Walnut stuffed figs
Also known as:
tr - Turkish: İncir dolması
Category: dessert (dessert)
Cuisine: Turkish
Associated cuisines: Turkish
Area: Turkey
Countries: Turkey
Region: Western Asia

The dish is a figs, warm water to soak the figs, walnuts, milk, water, sugar, butter.

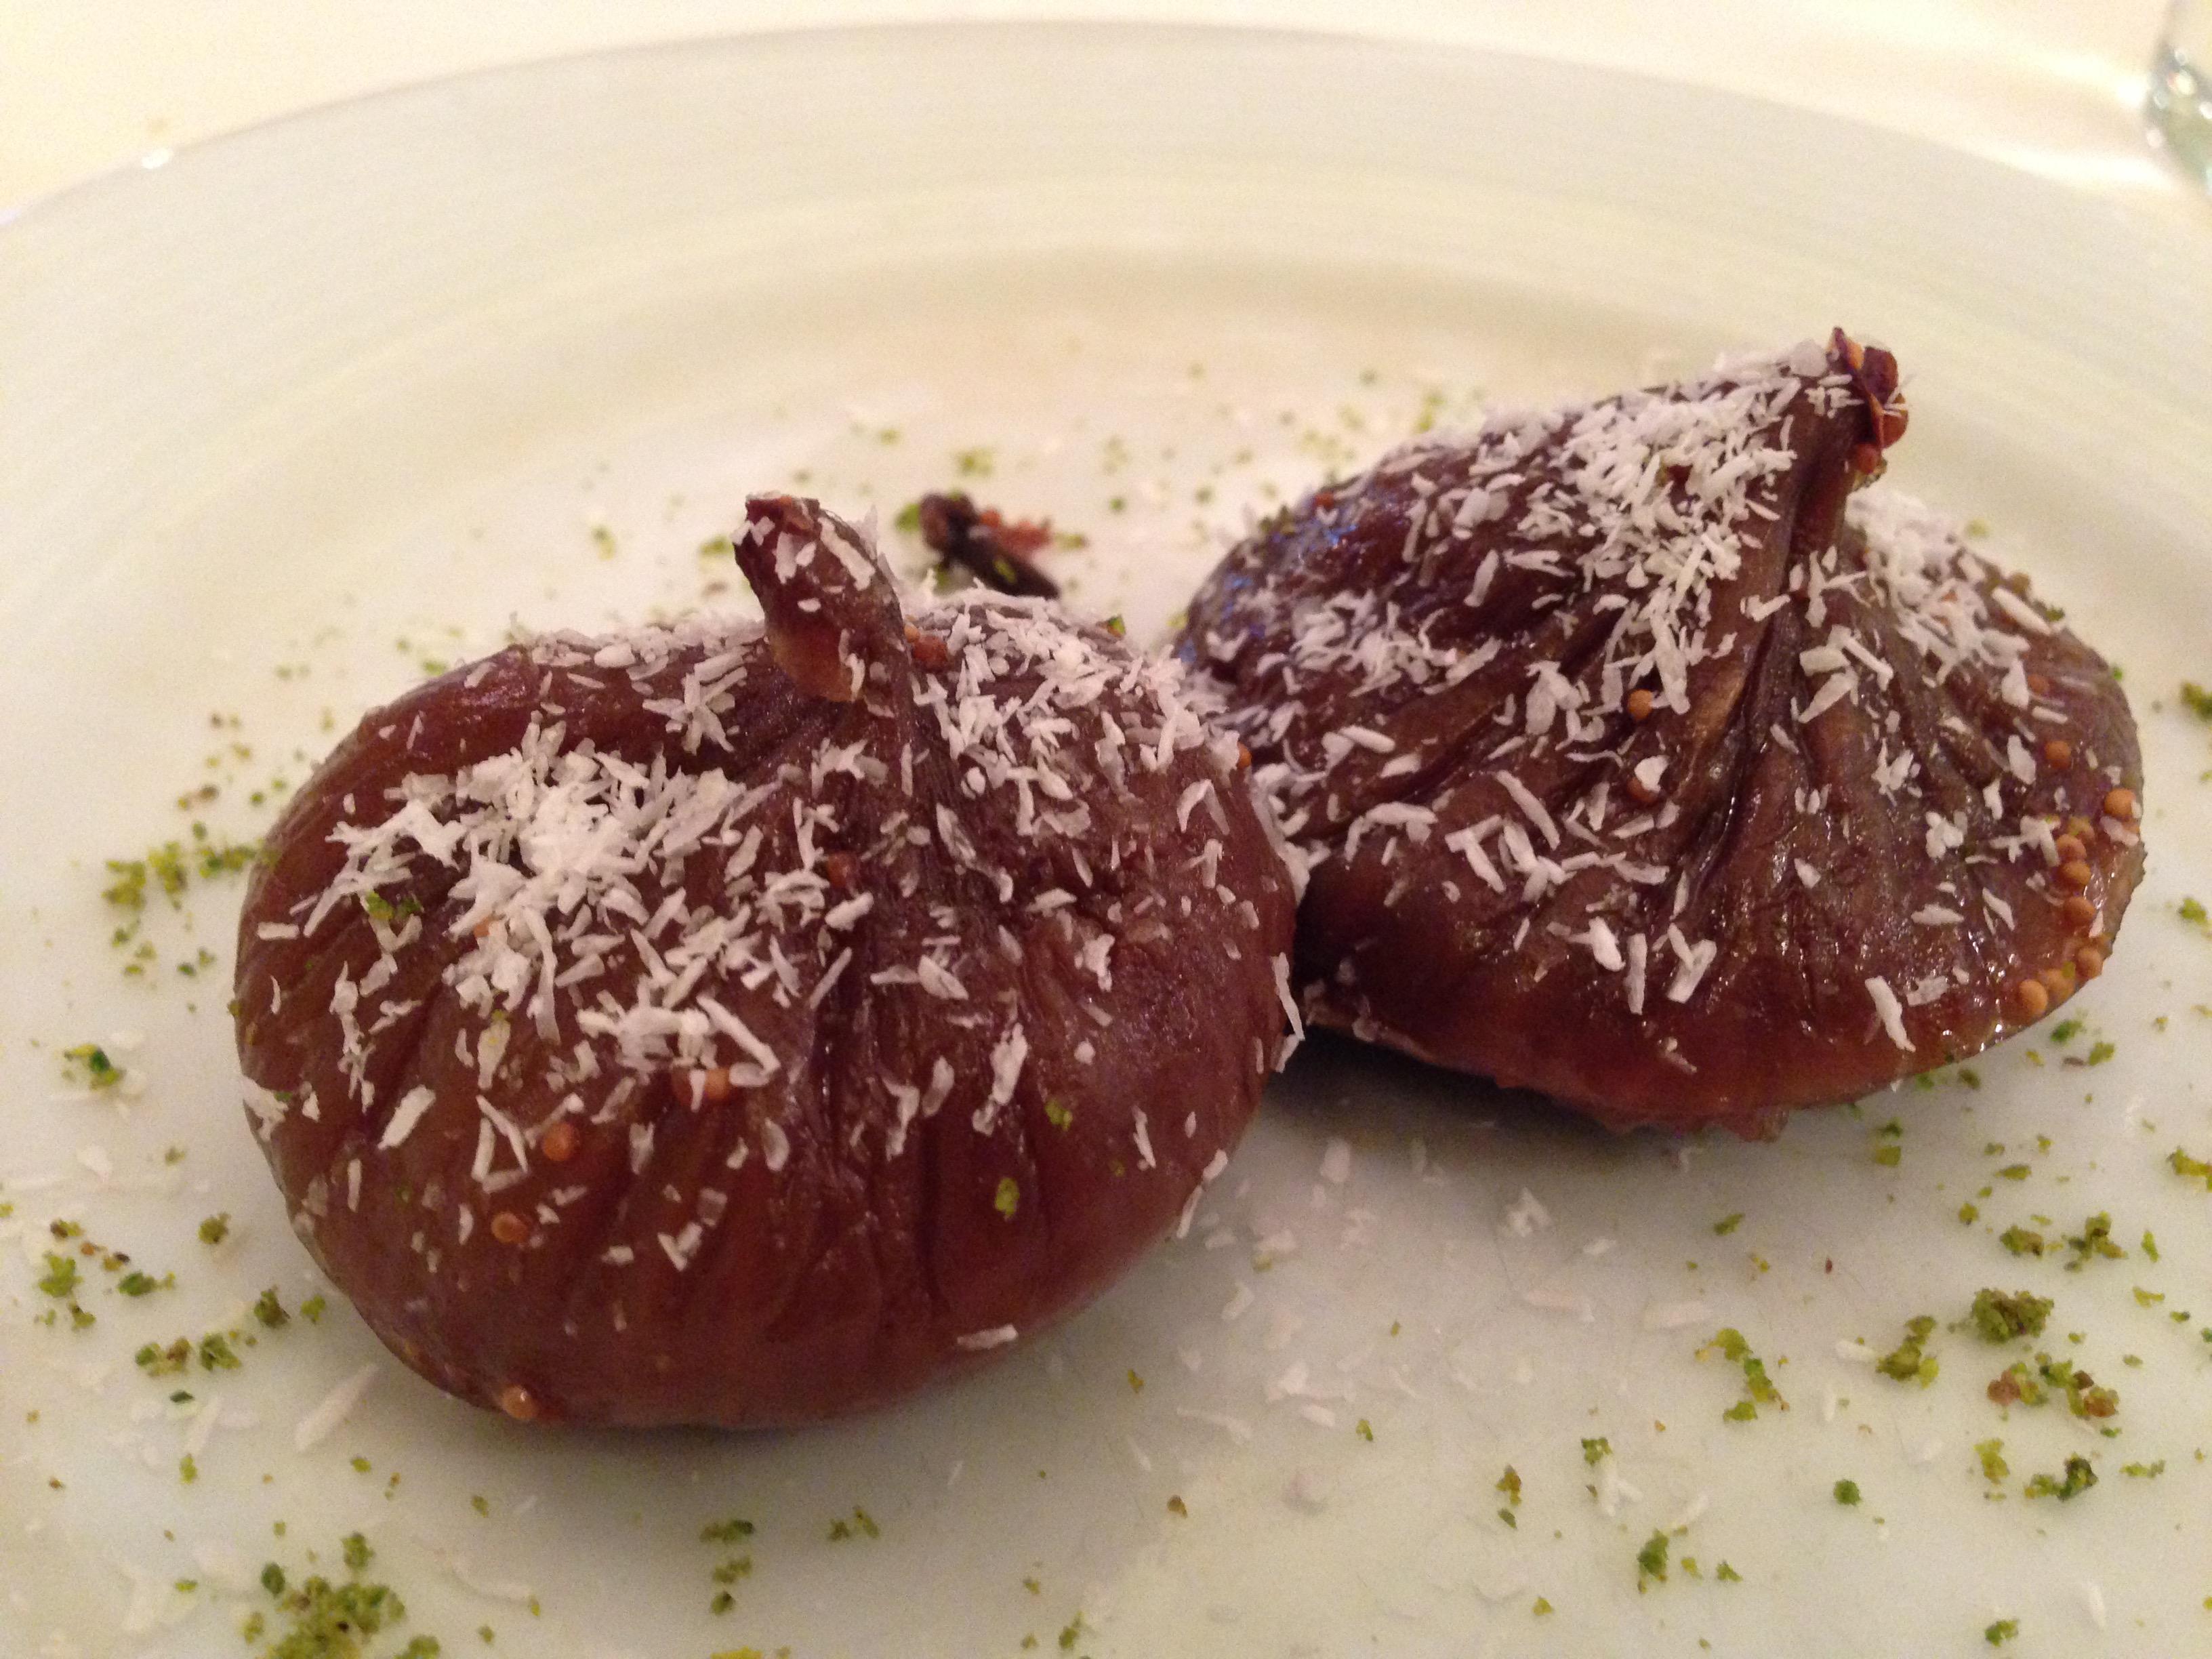